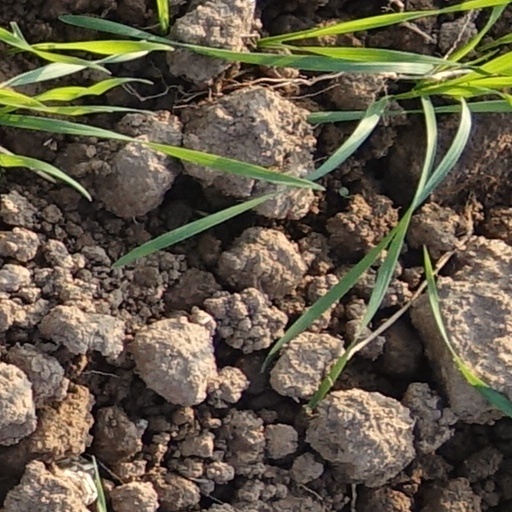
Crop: wheat